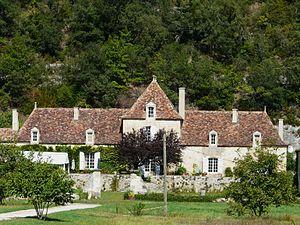
Le logis principal de la chartreuse de la Borie-Basse, Baneuil, Dordogne, France.